British Airways Flight 38

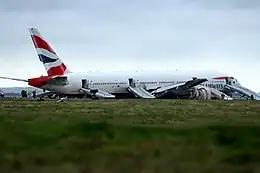
G-YMMM after the crash at Heathrow Airport.

British Airways Flight 38 was a scheduled international passenger flight from Beijing Capital International Airport in Beijing, China, to Heathrow Airport in London, United Kingdom, an trip. On 17 January 2008, the Boeing 777-200ER aircraft, which crash-landed short of the runway at Heathrow, touched down hard on the grass undershoot, breaking off the landing gear and skidding across the turf infield before sliding to the right of the threshold, 330 metres from its initial impact point. Of the 152 people on board, no fatalities resulted, but 47 people were injured, 1 of them seriously. The extensively crippled aircraft (registered as G-YMMM), which sustained heavy damage to both engines, both wing roots, wing-to-body fairing, flaps, right-hand horizontal stabilizer's leading edge, fuel tanks (which were punctured by the gear breaking off) as well as the lower fuselage belly from the ground slide, was written off as a result, becoming the first hull loss of a Boeing 777.